Daphne Slater

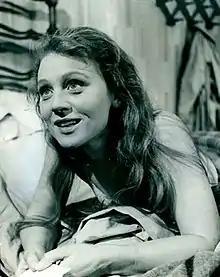
Daphne Slater in "Armchair Theatre", 1962

Daphne Helen Slater (3 March 1928 – 4 October 2012) was an English actress noted for Shakespearean and period films.